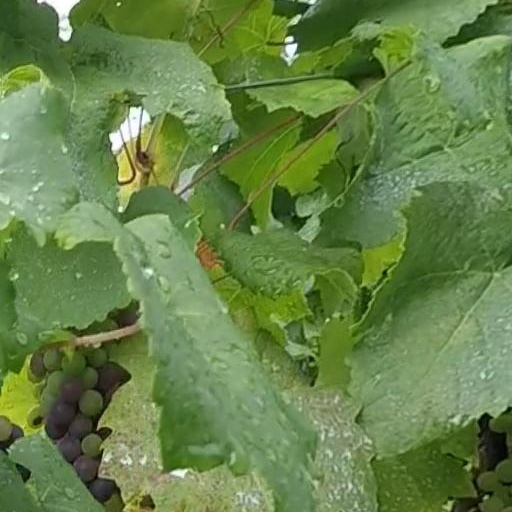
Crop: grape